Yellowknifer

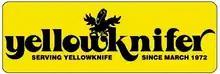
Newspaper logo

The Yellowknifer is a newspaper based in Yellowknife, Northwest Territories and owned by Northern News Services.